People's Army of Vietnam

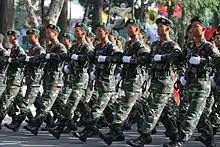
PAVN reconnaissance troops in 2015.

The "de jure" Commander-in-Chief of the Armed Forces is the President of Vietnam, though this position is virtually nominal and a majority of political power over the military is assumed by the Central Military Commission of the ruling Communist Party of Vietnam. The secretary of Central Military Commission (usually the General Secretary of the Communist Party of Vietnam) is the "de facto" supreme commander and now is Tô Lâm.